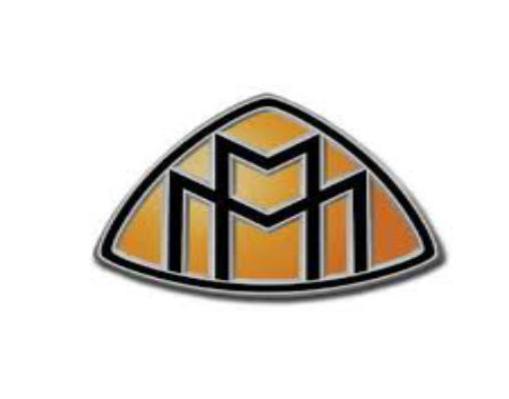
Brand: maybach-1
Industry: Transportation